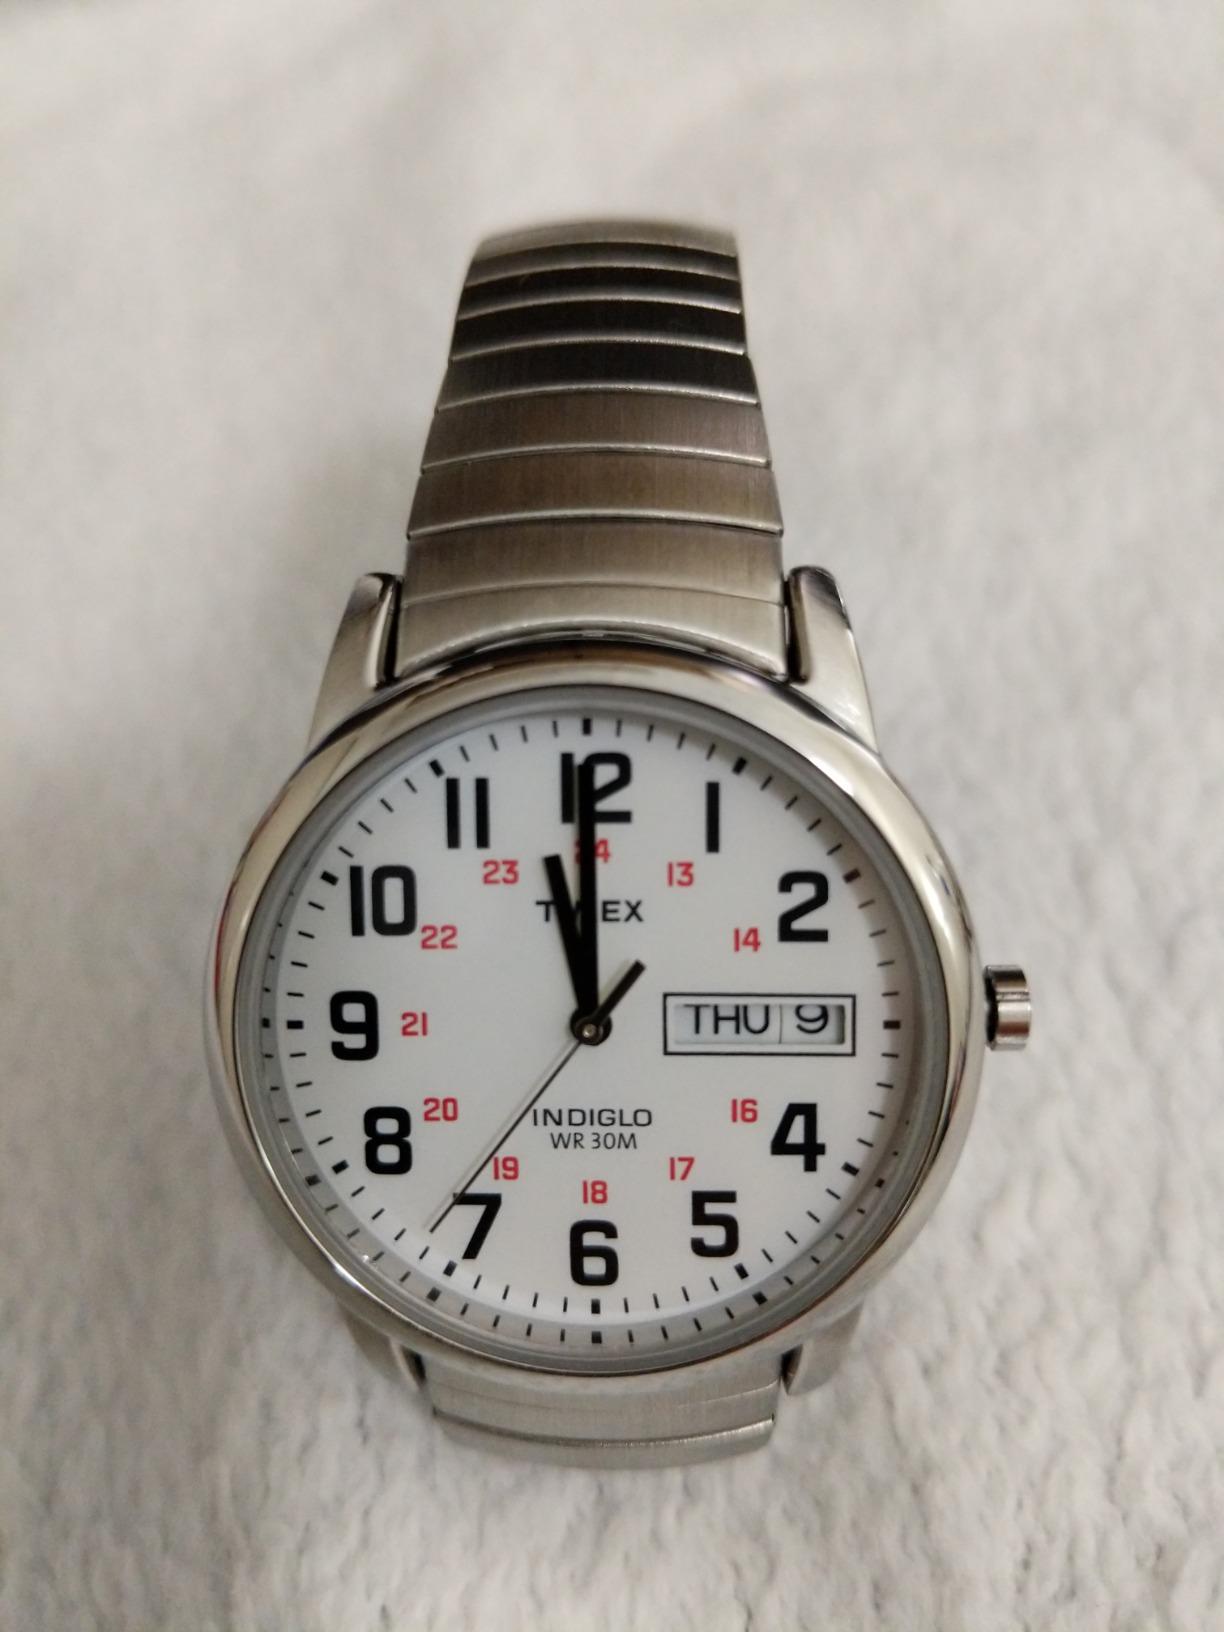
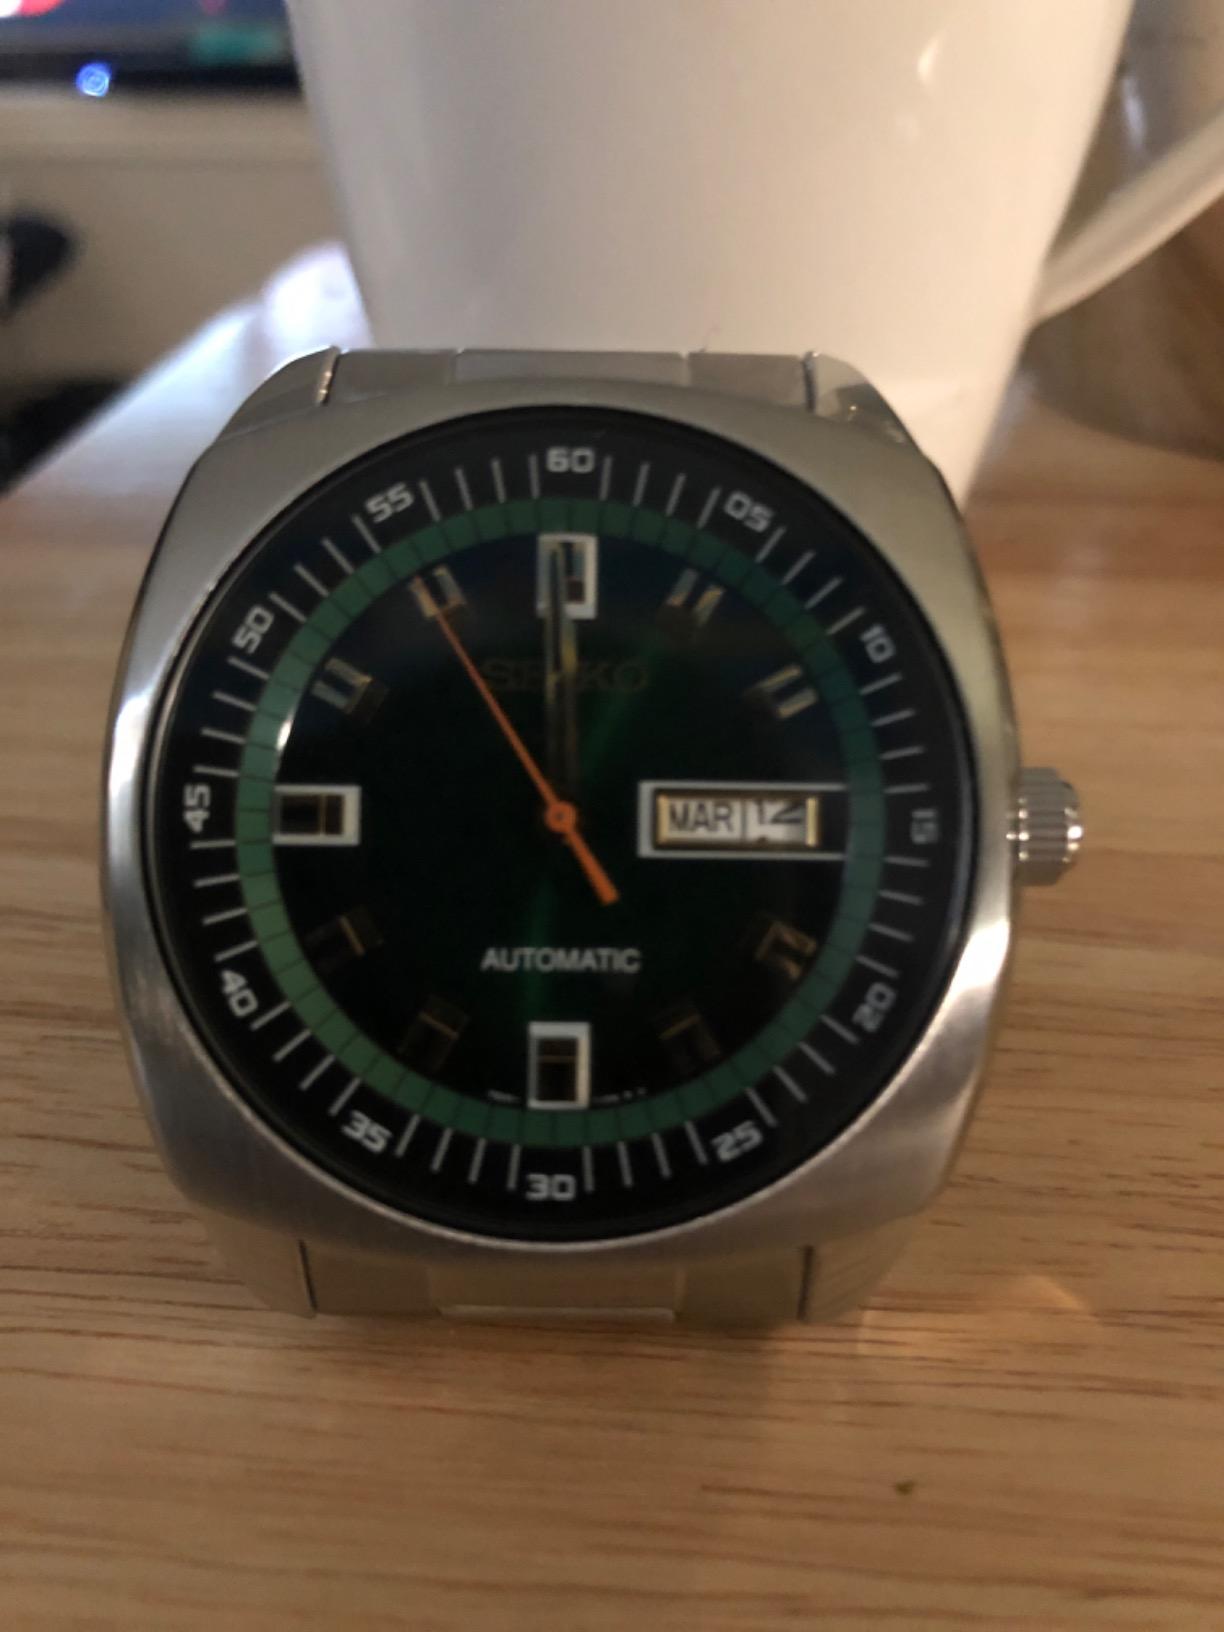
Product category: accessories_watch
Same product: no